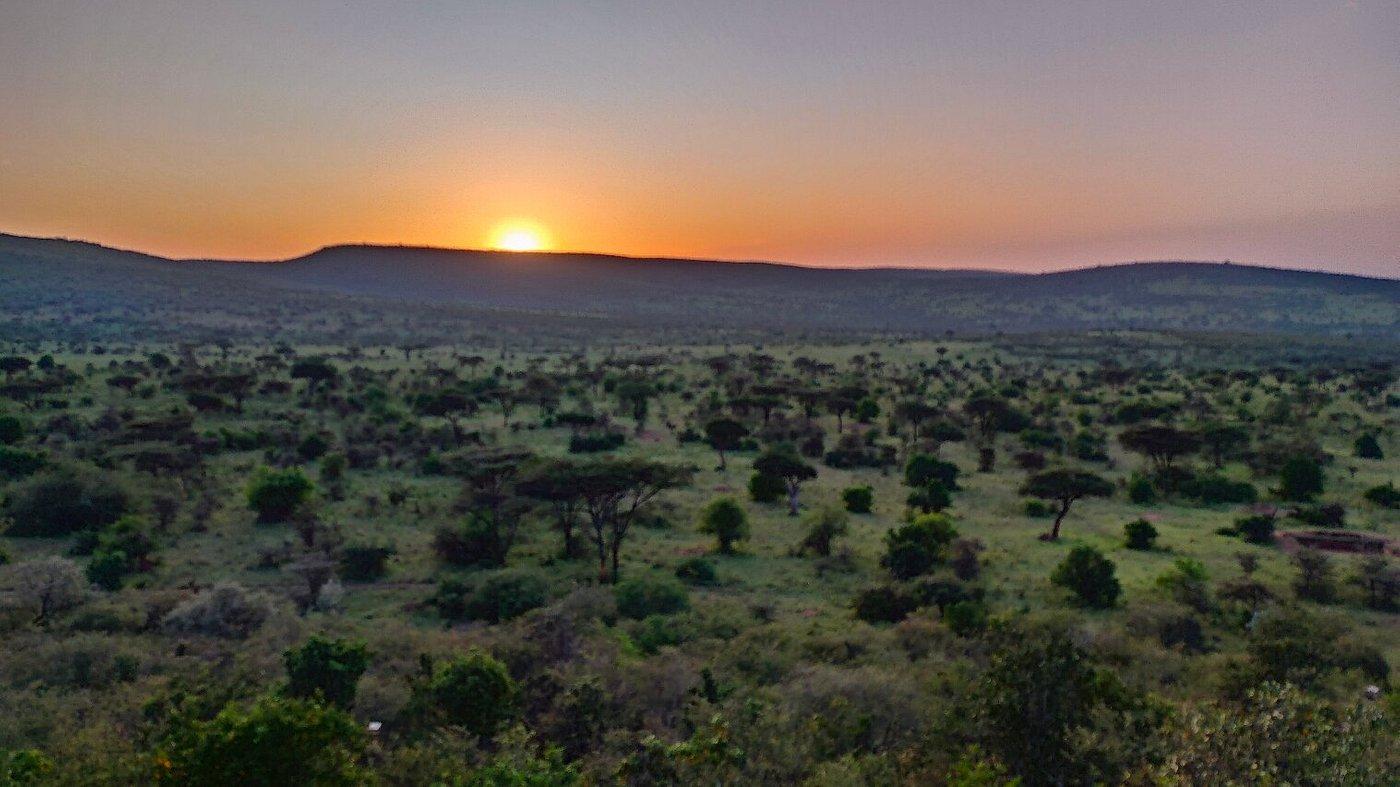
Mandhari nzuri na ya kupendeza, iliyo ya tambarare pamoja na milima kwa mbali, yenye miti michache iliyo myembamba, na kuota kwa kutengana.